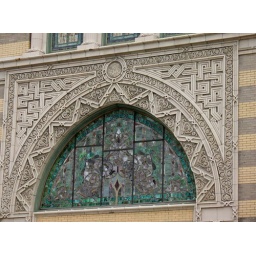
Murat Shrine - stained glass over door